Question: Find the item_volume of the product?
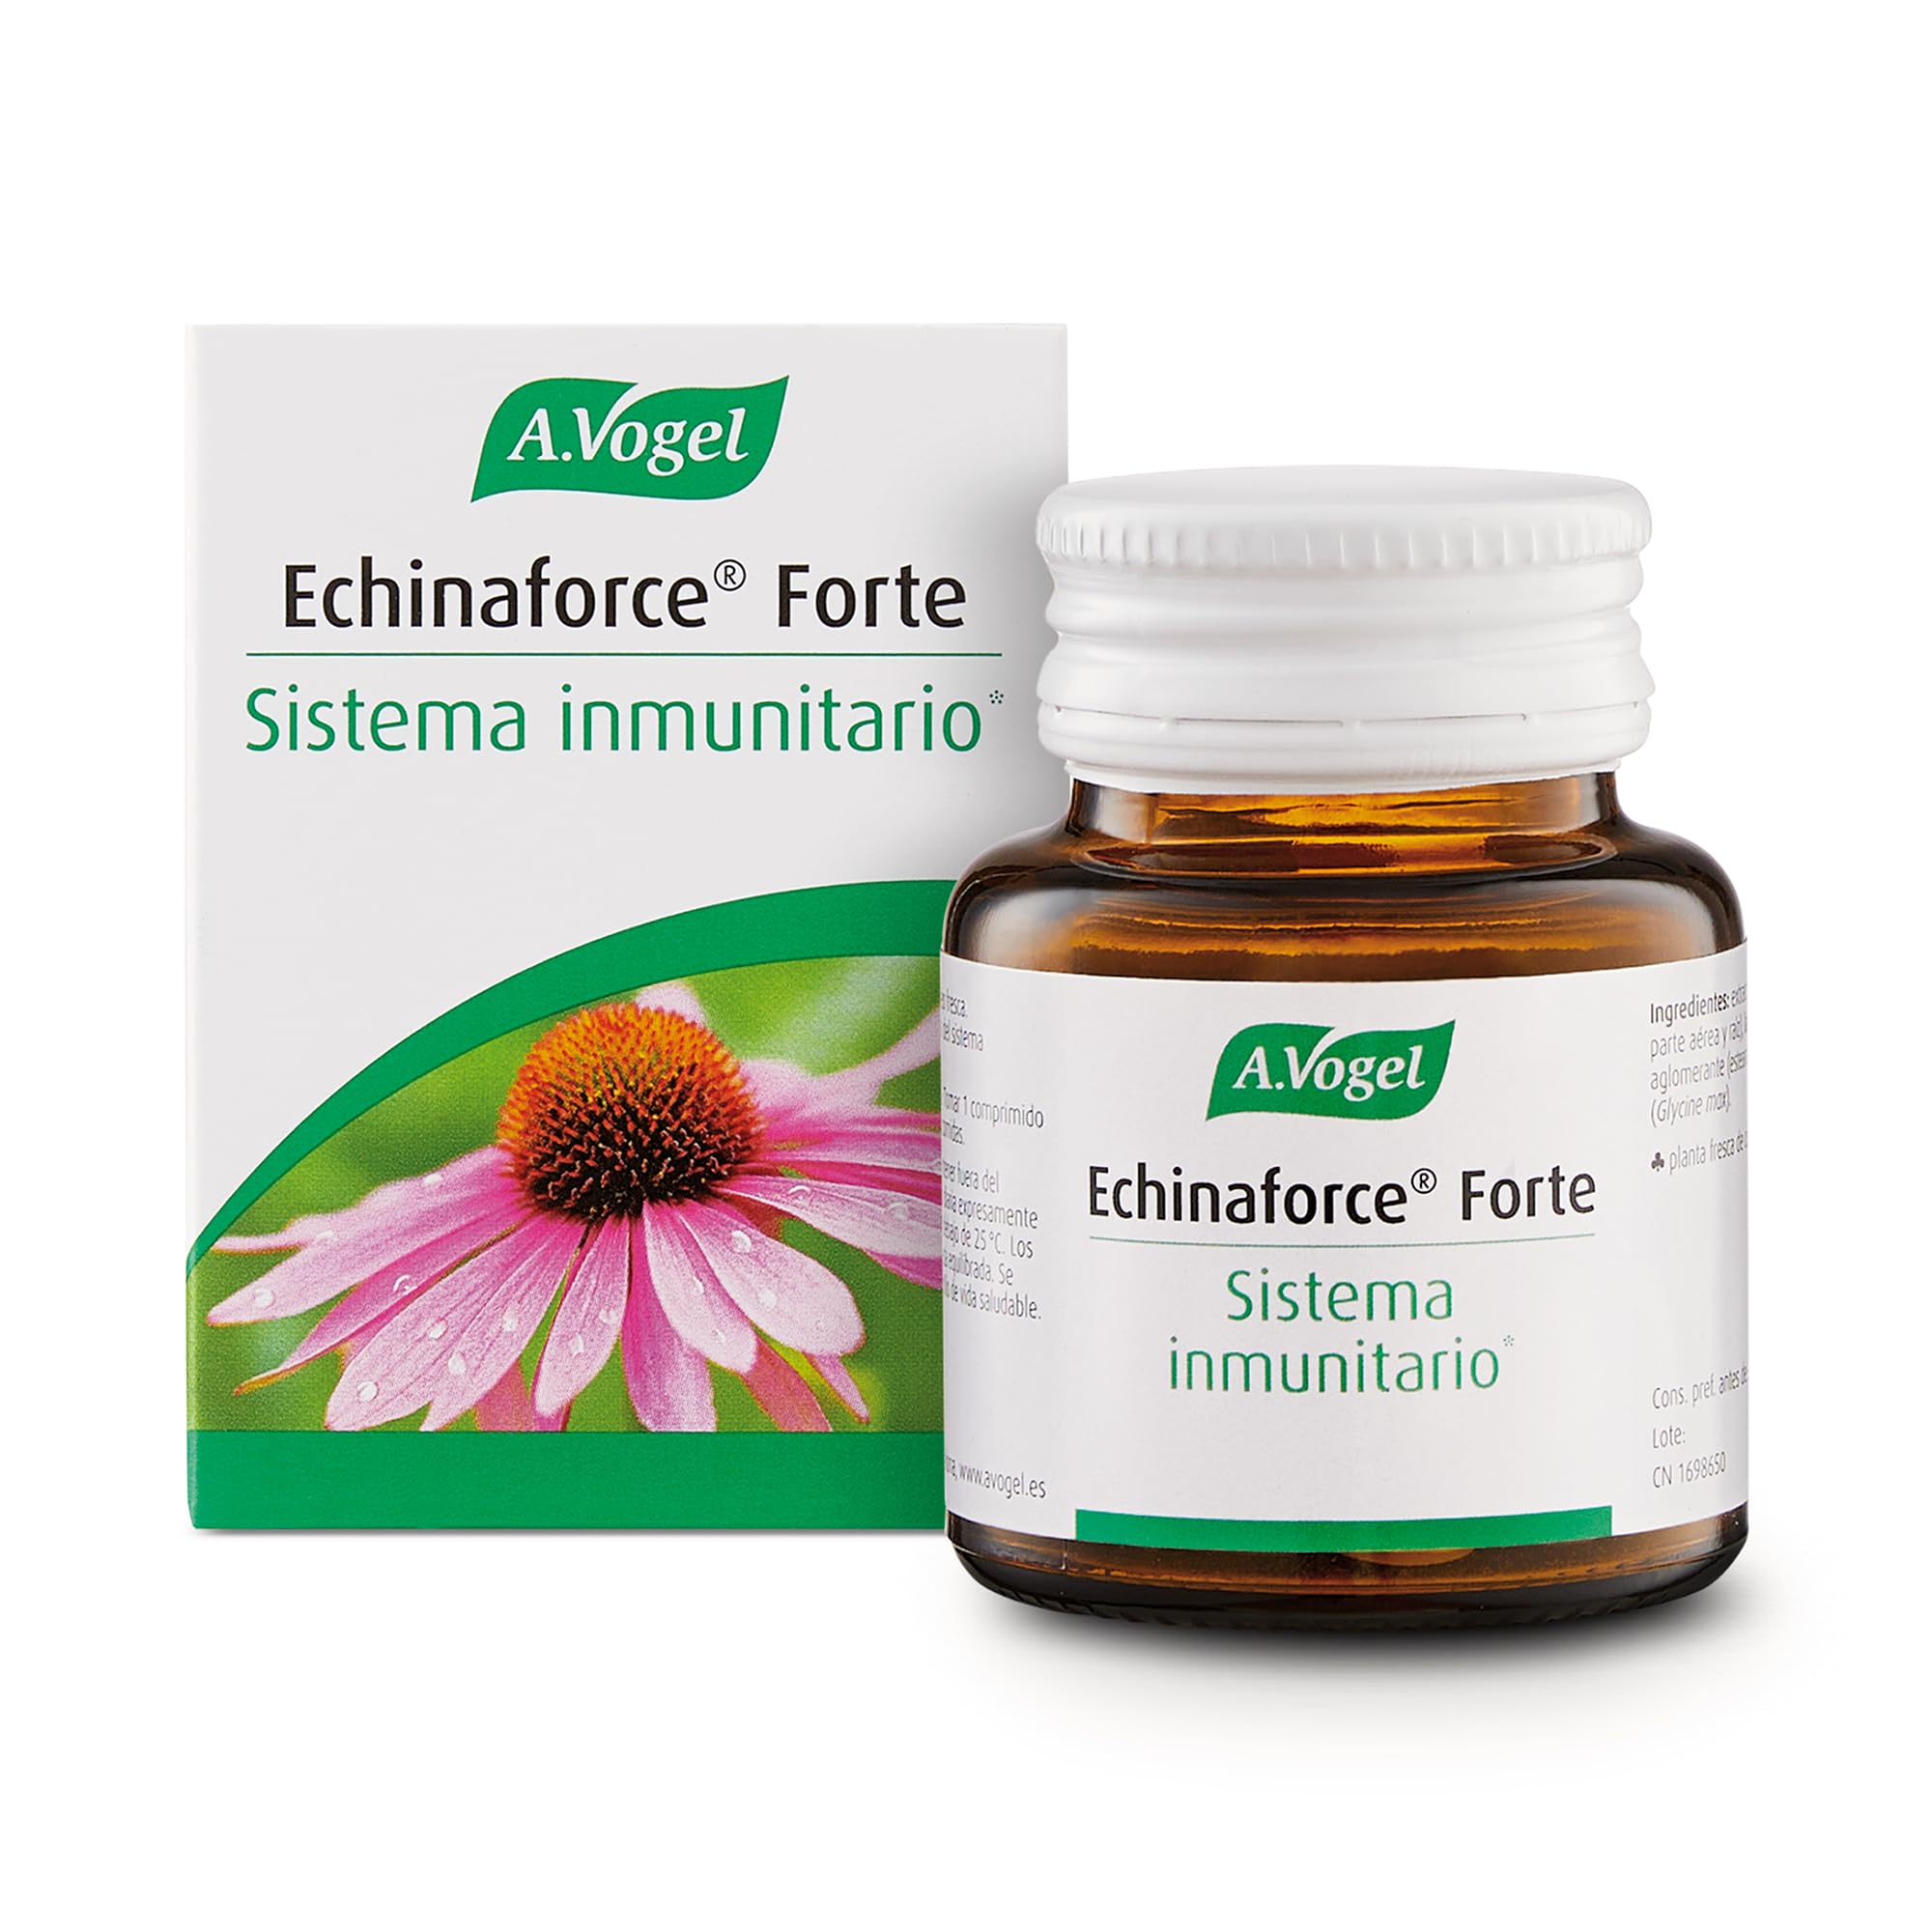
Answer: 1.0 decilitre